New York City Police Department Auxiliary Police

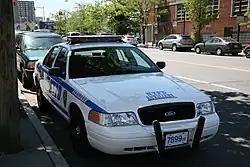
NYPD Auxiliary police car in 2008

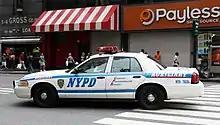
NYPD Auxiliary Crown Victoria Police Interceptor

Auxiliary Police officers increase the public's perception of police "omnipresence" by patrolling in police cars, on foot and on bicycle. The police cars, known in the NYPD as Radio Motor Patrols (or simply "RMPs"), are white with blue decals, the same as regular NYPD police cars. The word "AUXILIARY" is placed on the trunk, hood, and front and rear side panels of the vehicles with a red underline. Auxiliary Police Officers are equipped with straight wood batons when assigned to normal patrol, ASP batons (when assigned to bicycle patrol), bullet resistant vests, police radios directly linked to the Central Dispatcher, flashlights; whistles, handcuffs, notebooks, and reflective traffic vests. With the exception of their badges, which are seven-point stars, in contrast to the shield worn by regular Police Officers, Auxiliary Police officers wear virtually the same uniform as regular officers. Additionally, Auxiliary Police Officers wear the regular NYPD patch on both shoulders with a scroll saying "AUXILIARY" on top.